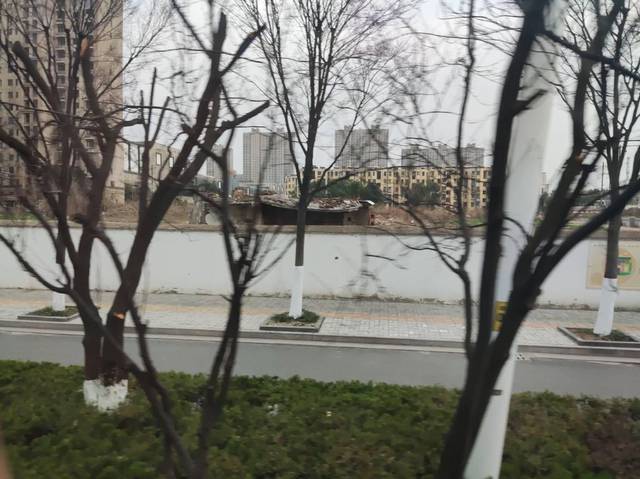
Region: China
Coordinates: 31.665, 118.485